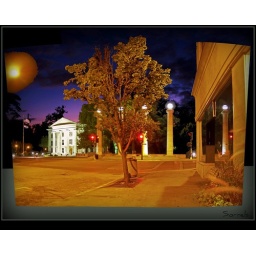
Cloud back ground added to a street night scene in Photoshop